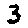
Label: 3